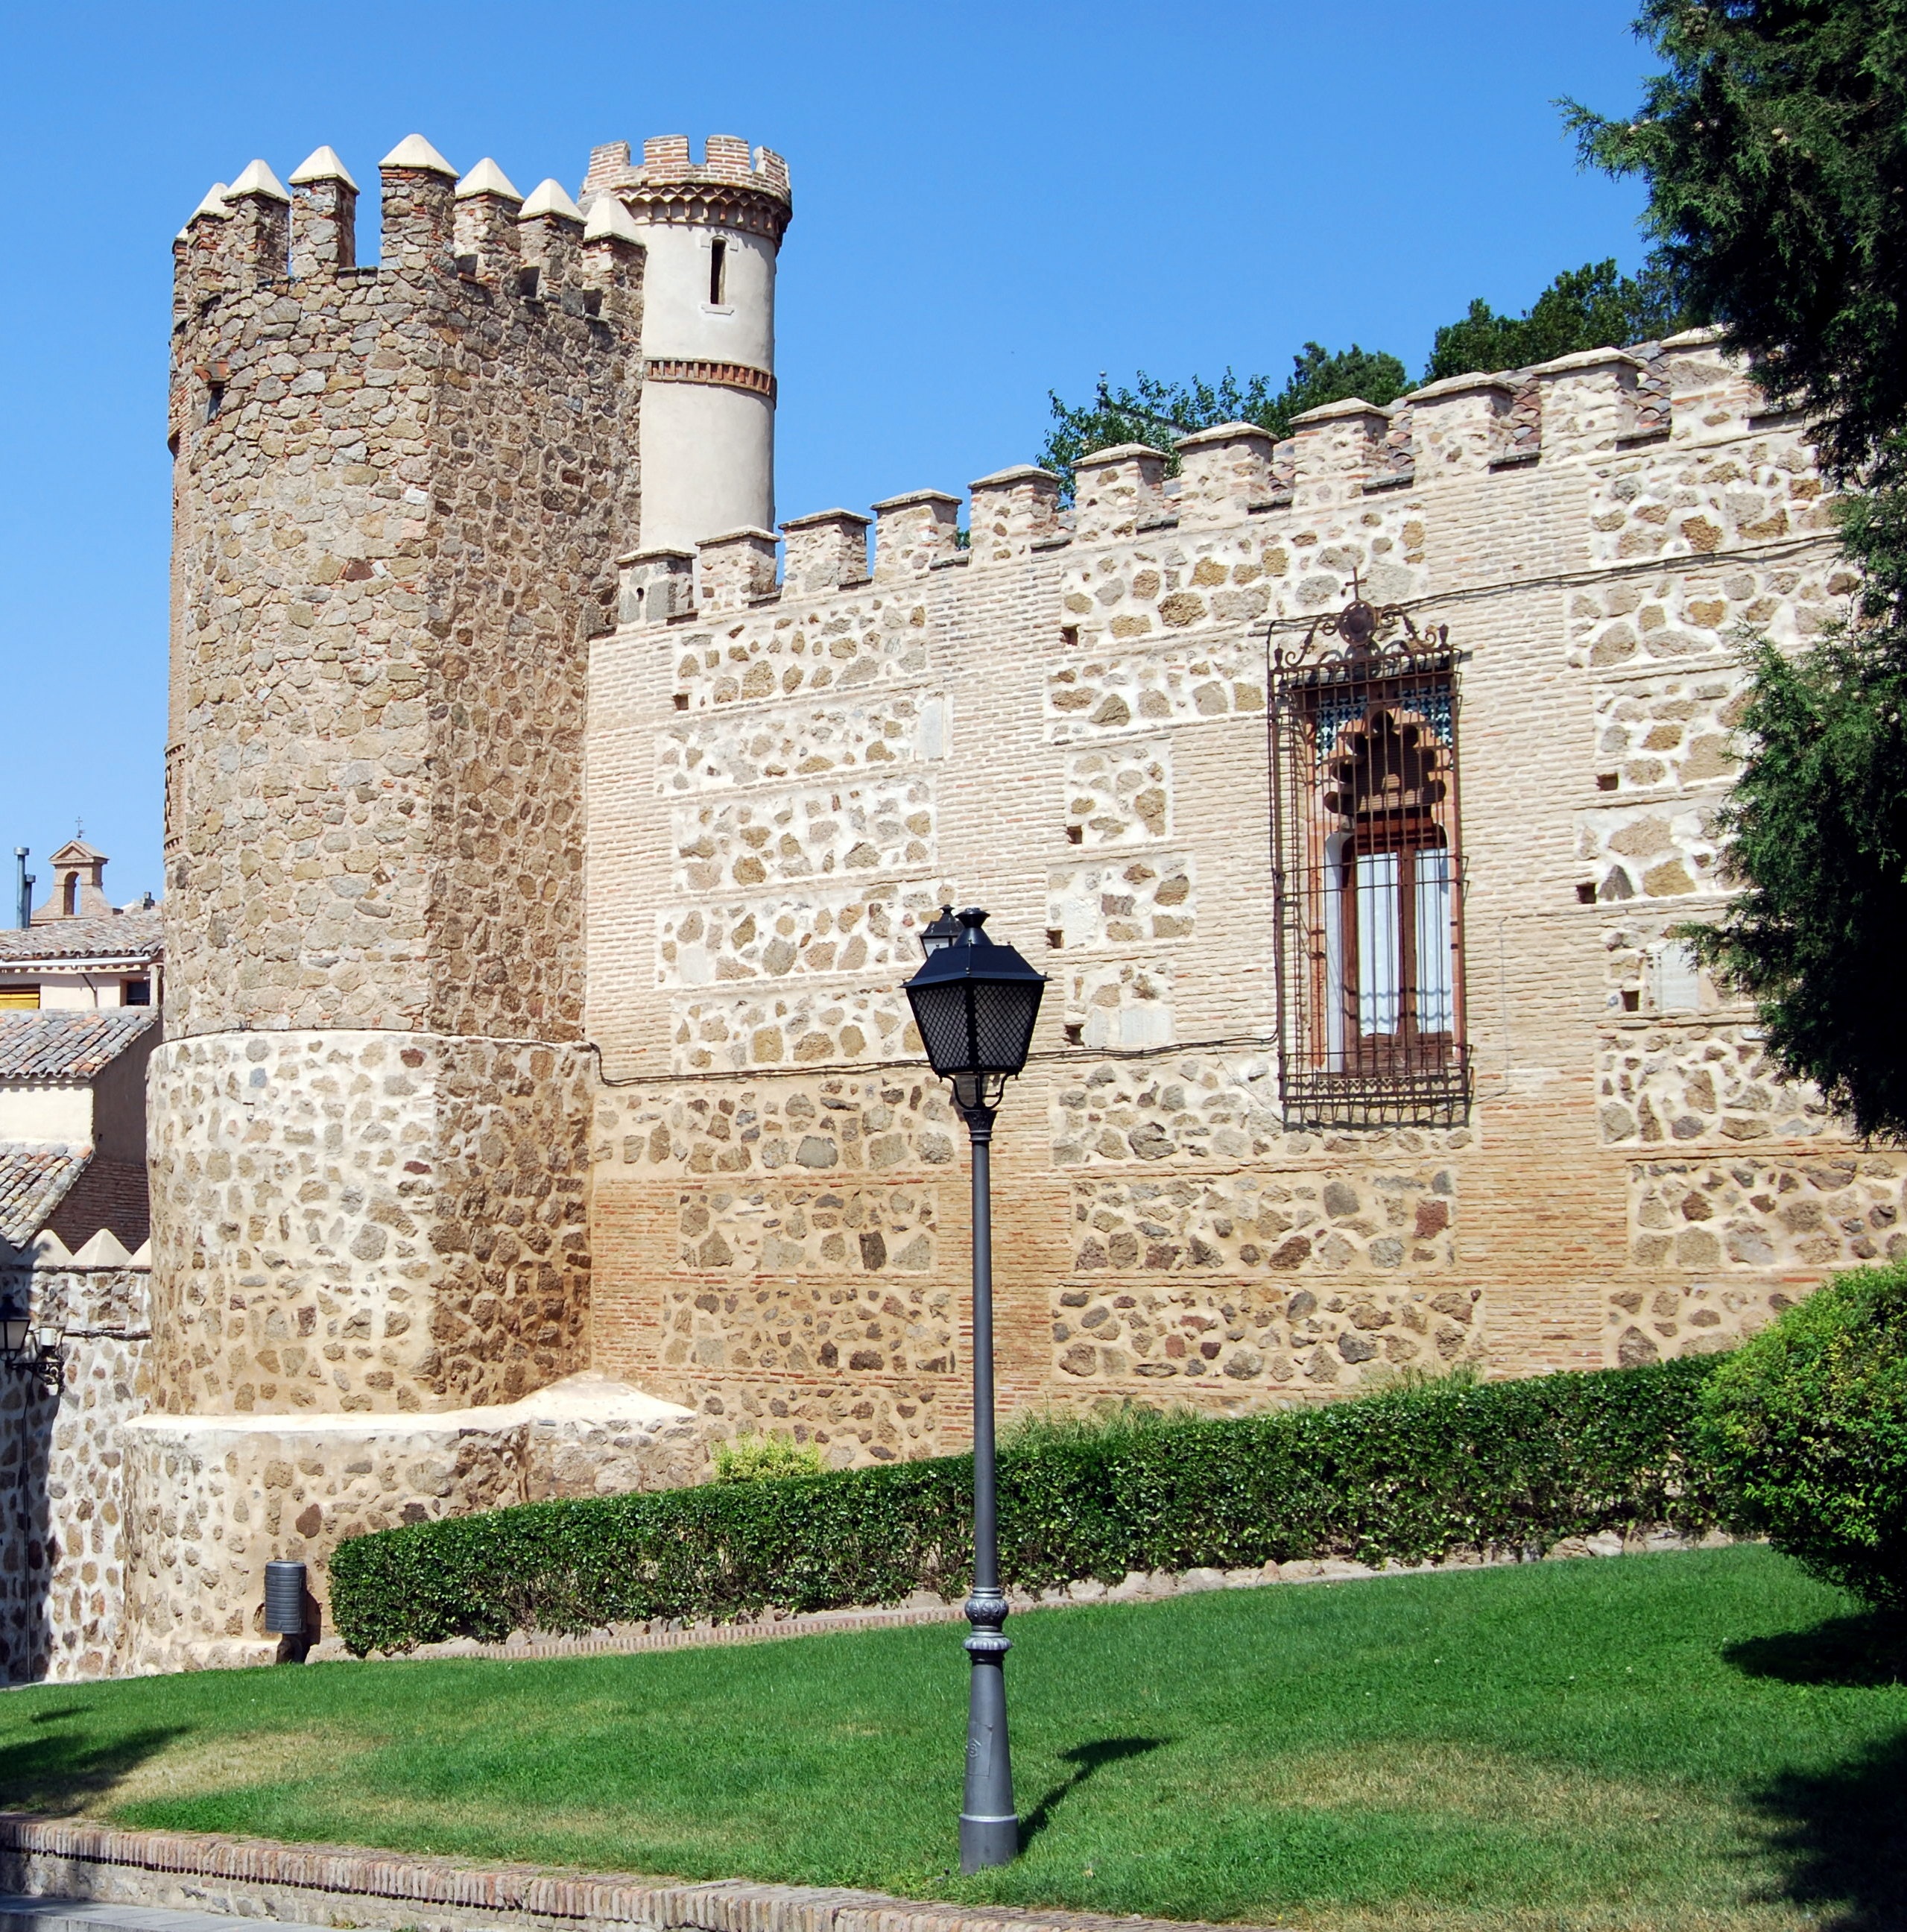
building, chateau, palace, wall, castle, fortification, spain, monastery, walls, torre, estate, toledo, middle ages, medieval tower